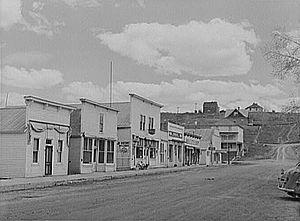
Hayden est une ville du Colorado dans le comté de Routt.